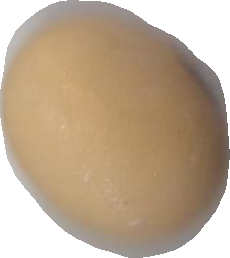
Variety: Anjasmoro